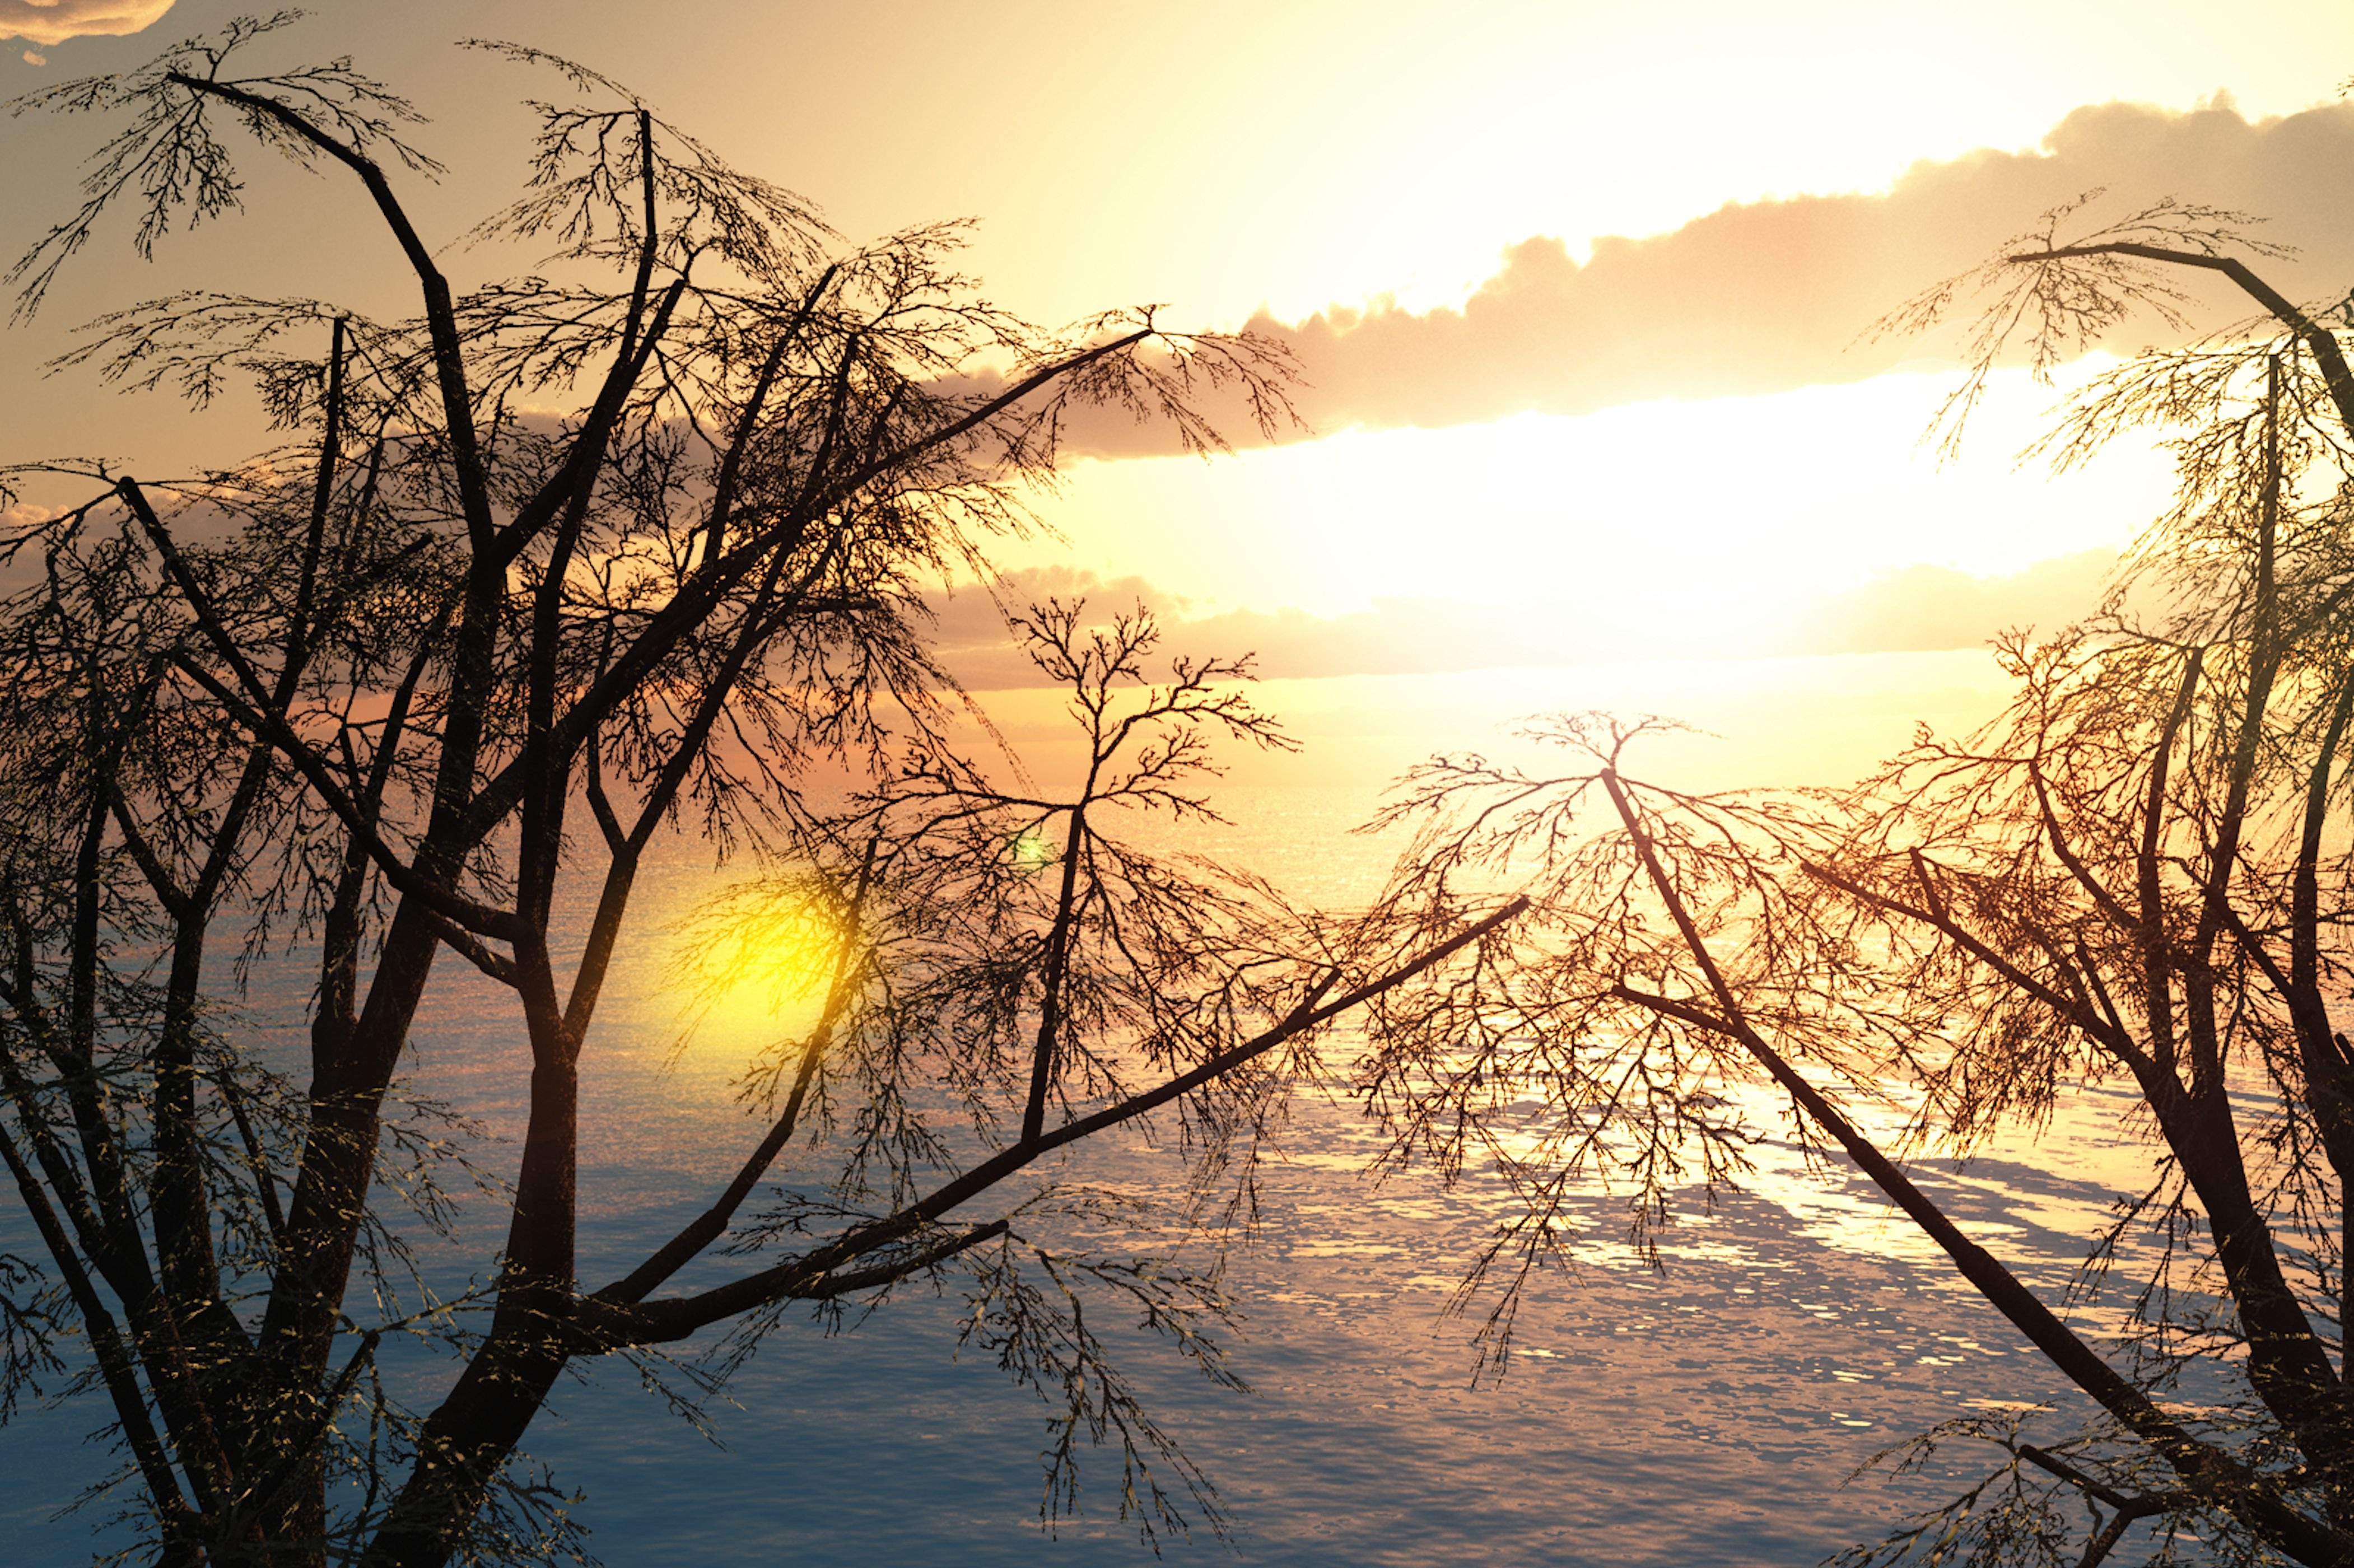
sea, tree, water, nature, ocean, branch, plant, sky, sun, sunrise, sunset, mist, sunlight, morning, dawn, atmosphere, summer, dusk, evening, golden, reflection, tranquil, calm, colorful, savanna, clouds, branches, bright, beautiful, evening sky, astronomical object, atmospheric phenomenon, woody plant